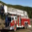
Label: truck